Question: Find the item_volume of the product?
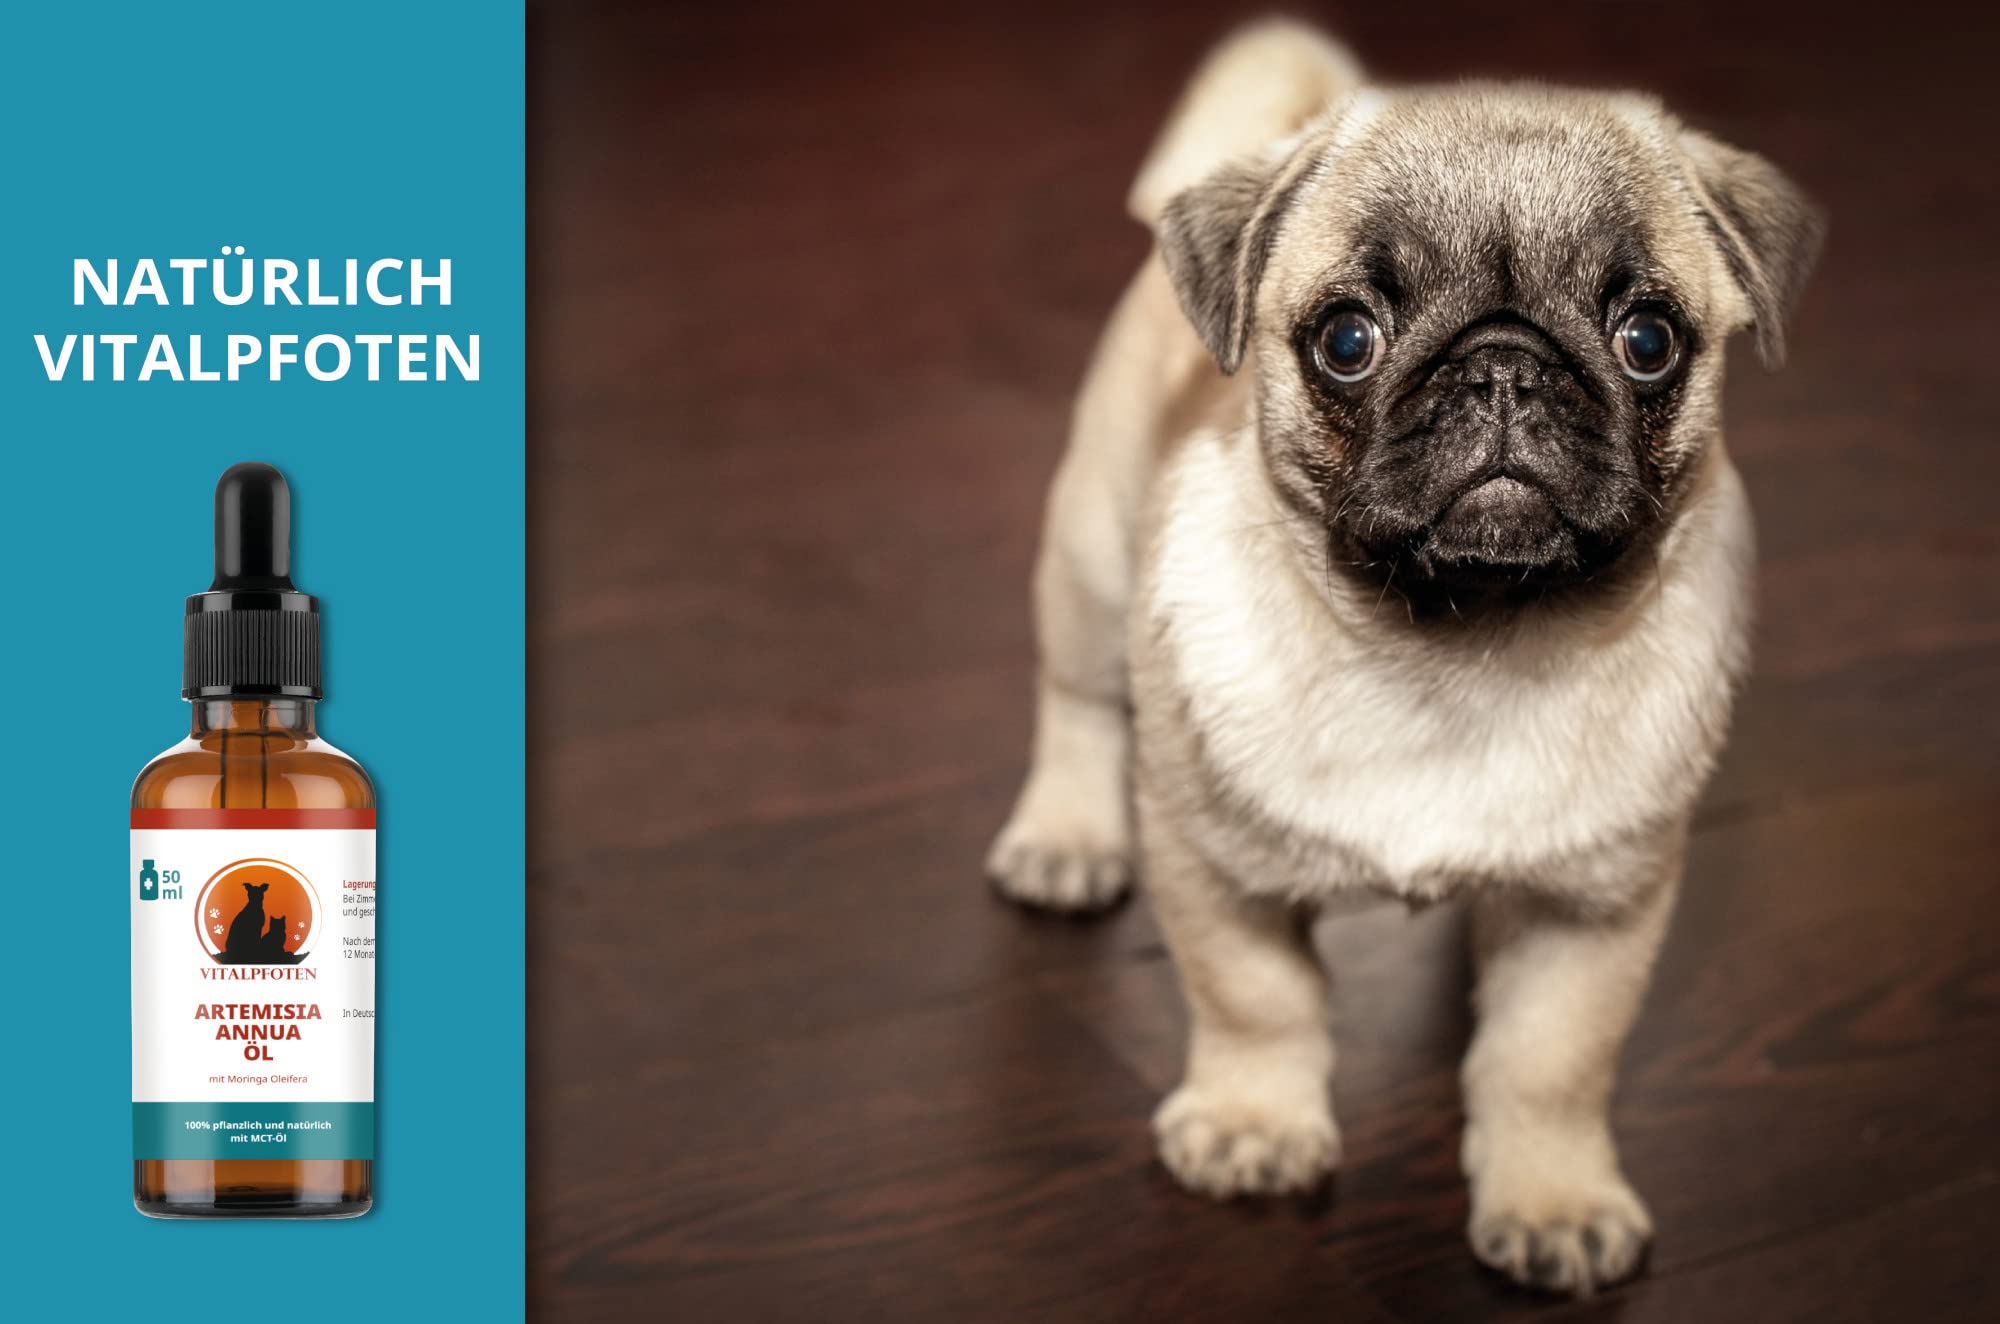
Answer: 50.0 millilitre